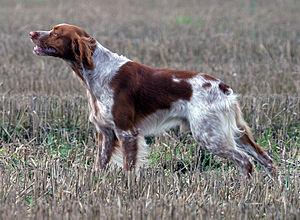
Un épagneul breton est une race de chien originaire de Bretagne. C'est un épagneul réputé pour ses talents de chasseur grâce à ses capacités de chien d'arrêt, de leveur et de rapporteur.